Schloss Heiligenberg (Jugenheim)

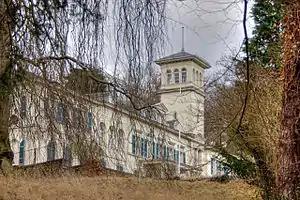
Schloss Heiligenberg

Schloss Heiligenberg is a castle to the east of Jugenheim, part of Seeheim-Jugenheim, about 12 kilometres to the south of Darmstadt, Germany. It is built on the Heiligenberg, with panoramic views of the Rhineland as far as the Palatinate. It is now the headquarters of the "Amt für Lehrerbildung", though its 'Gartensaal' is occasionally used for concerts and art exhibitions.